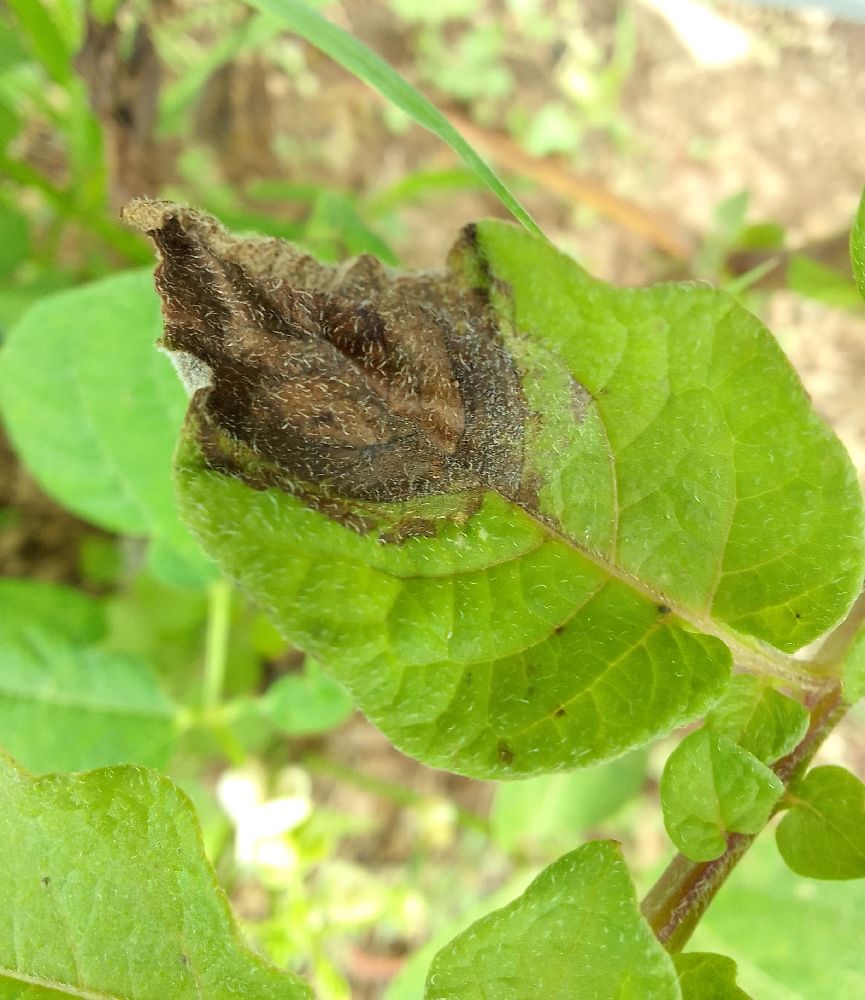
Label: Late blight